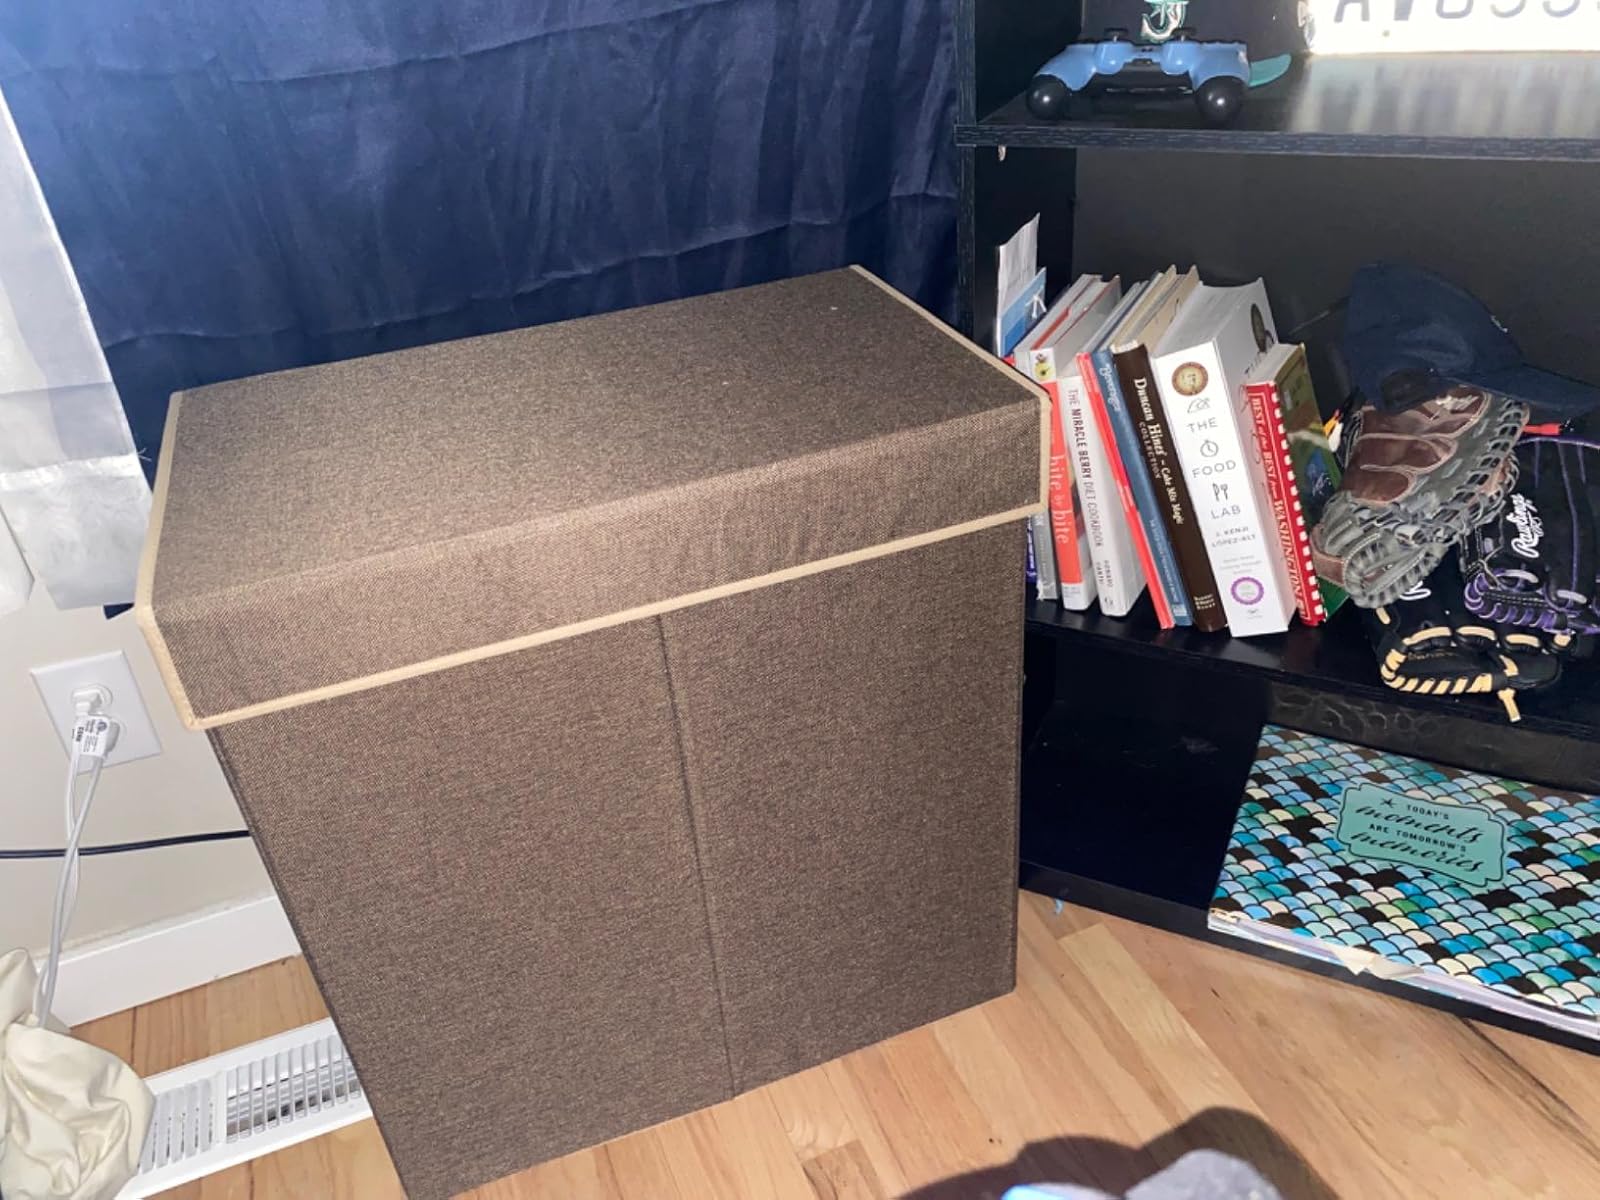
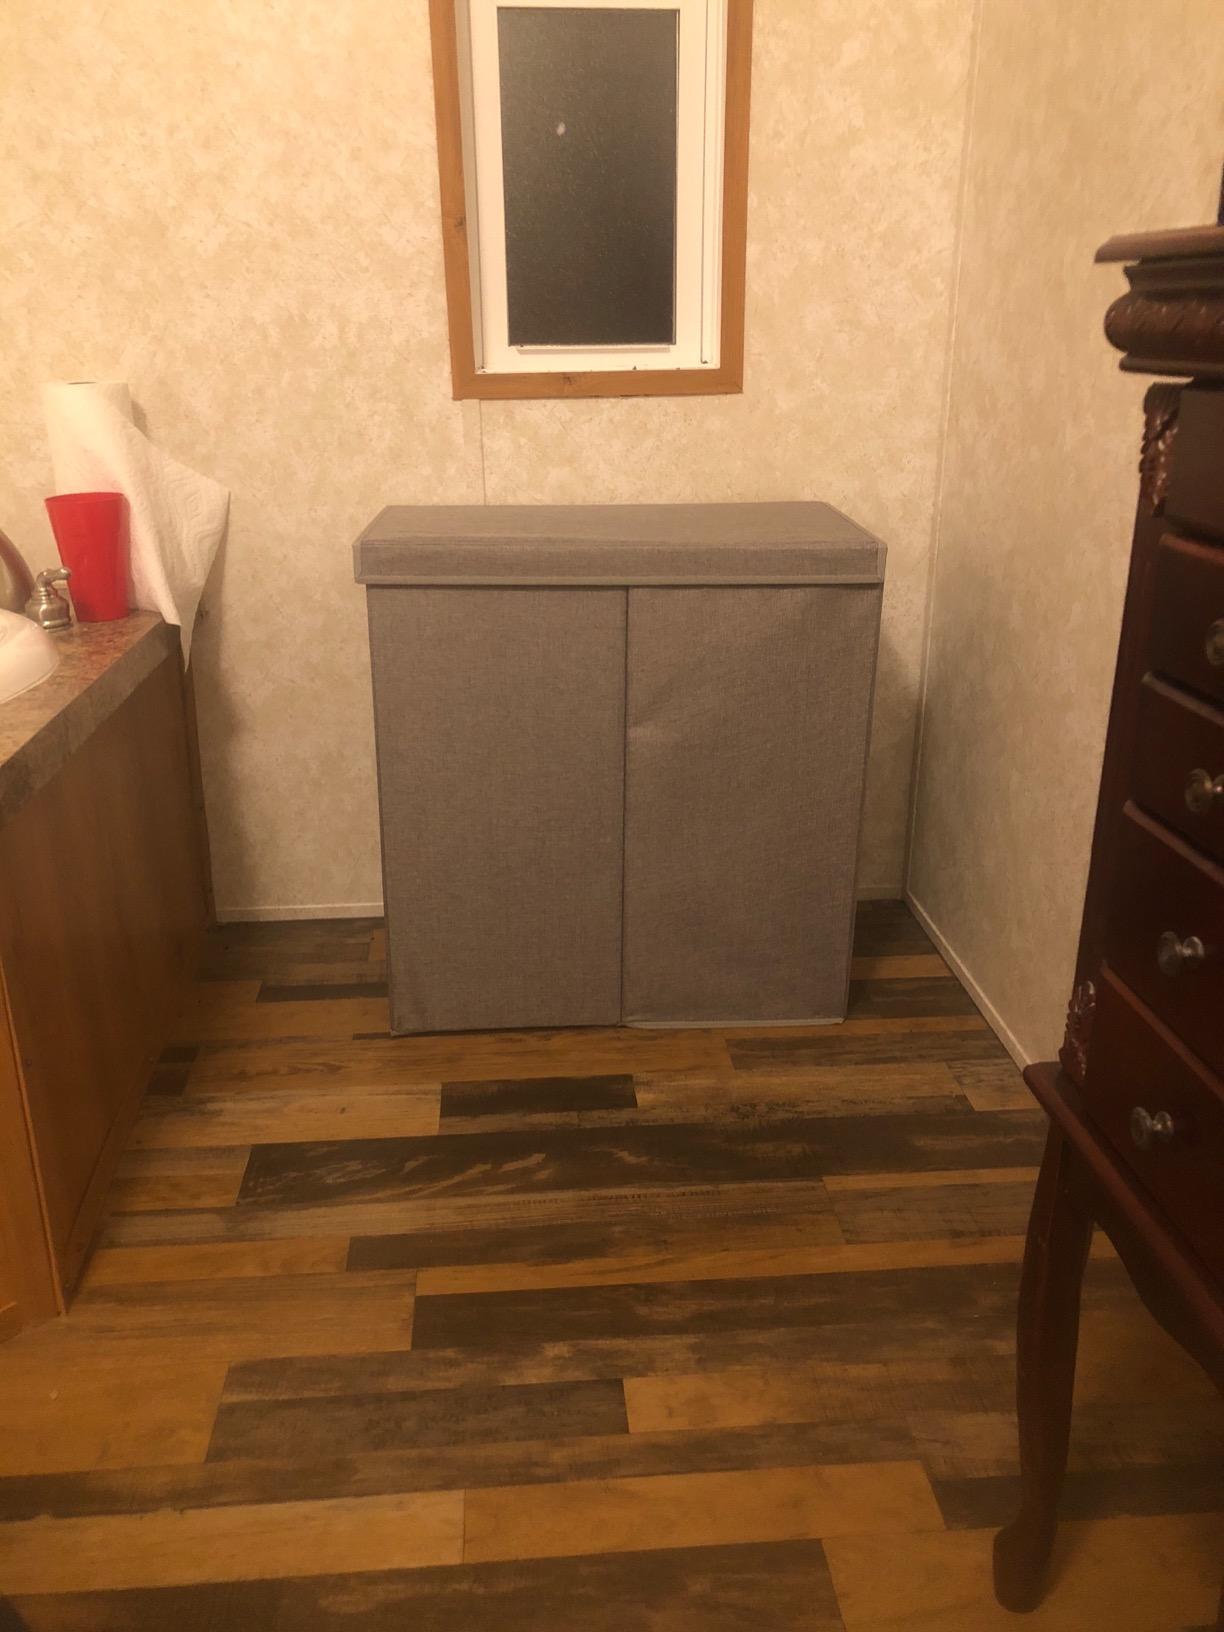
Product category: items_hamper
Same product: no